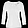
Label: T - shirt / top